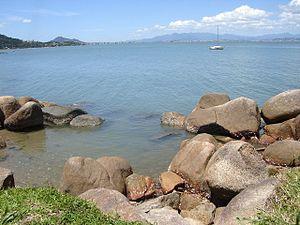
La baie Nord est située au Brésil, dans l'État de Santa Catarina. La baie est formé par l'espace limité entre l'île de Santa Catarina et le continent. Elle est séparée de la baie Sud, par le canal située entre les parties continentale et insulaire de la municipalité de Florianópolis.